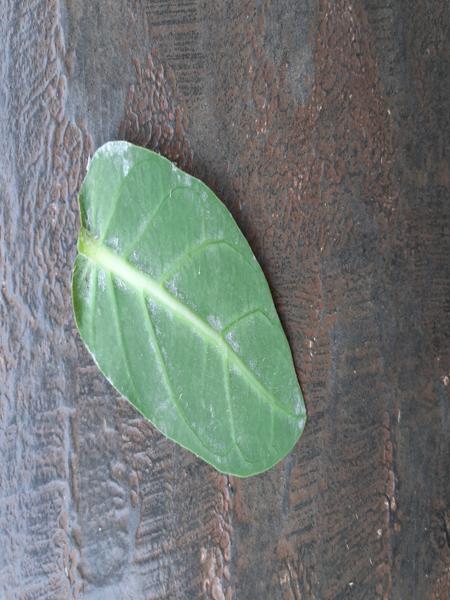
Plant: Ekka